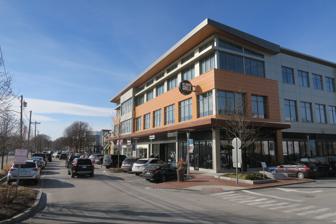
Building: The Street Chestnut Hill
Country: United States of America
Year built: 2012
Shopping mall near Boston, Massachusetts, U.S. The Street Chestnut Hill The Street Chestnut Hill Location Chestnut Hill, Massachusetts , United States Coordinates 42°19′24″N 71°10′06″W / 42.3232°N 71.1682°W / 42.3232; -71.1682 Opening date sections have been open since May 2012, other areas still under development Developer WS Development Owner WS Development Total retail floor area 640,090 sq ft (59,466 m 2 ) No. of floors Two, three in some locations Website thestreetchestnuthill .com The Street at Chestnut Hill is an open-air shopping center on Route 9 in Chestnut Hill, Massachusetts . The shopping center contains 640,090 sq ft (59,466 m 2 ) of fashion retailers, restaurants, and entertainment options. The architecture and design of the new shopping center mimics modern village-like streetscapes and overlooks neighboring Hammond Pond . The center contains a Showcase SuperLux and a Star Market . History In 1950, a development team from C&R Management, headed by Daniel Rothenberg and Julien Cohen, built a shopping center in Chestnut Hill, six miles (9.7 km) from Boston . Chestnut Hill Shopping Center began with a variety of shops, such as Filene's, Franklin Simon & Co., and London Harness Company, adjacent to a Star Market at the intersection of Route 9 and Hammond Street. On July 27, [ year needed ] R.H. Stearns and S.S. Pierce opened in a separate building. In 1978, the Chestnut Hill Medical Center and Bloomingdale's opened in The Shops at Chestnut Hill . References